Charles Chapin

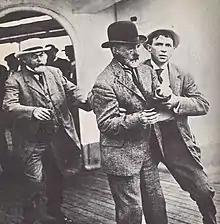
An example of breaking news photography published by Chapin—New York mayor W. J. Gaynor after being shot, August 9, 1910

Chapin was born in upstate Watertown, New York to Earl Chapin and Cecelia A. Yale, member of the Yale family. His brother was Frederick Yale Chapin and his grandfather, Aaron Yale, was a California pioneer and the owner of a large carriage manufacturing business in Pennsylvania. His uncle was Col. John Wesley Yale of the N.Y. Infantry, son-in-law of Col. John Means of the War of 1812, and was in the book, wall-paper, and art business in New York. Col. Yale was also Chairman for the Democrats in his county, a friend of Gov. David B. Hill and Roswell P. Flower, vestryman of St Paul's Episcopal Church, and was nominated trustee of N.Y. State Asylum by Gov. Teddy Roosevelt.